Towne Street Historic District

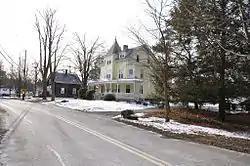
224 Towne St.

The Towne Street Historic District is a historic district on Towne Street, east of Jackson Street in North Attleborough, Massachusetts. Included in the district are numbers 224, 240, 251, and 260 Towne Street. It encompasses a collection of widely spaced rural-suburban houses built in the middle decades of the 19th century. The district was added to the National Register of Historic Places in 2003.